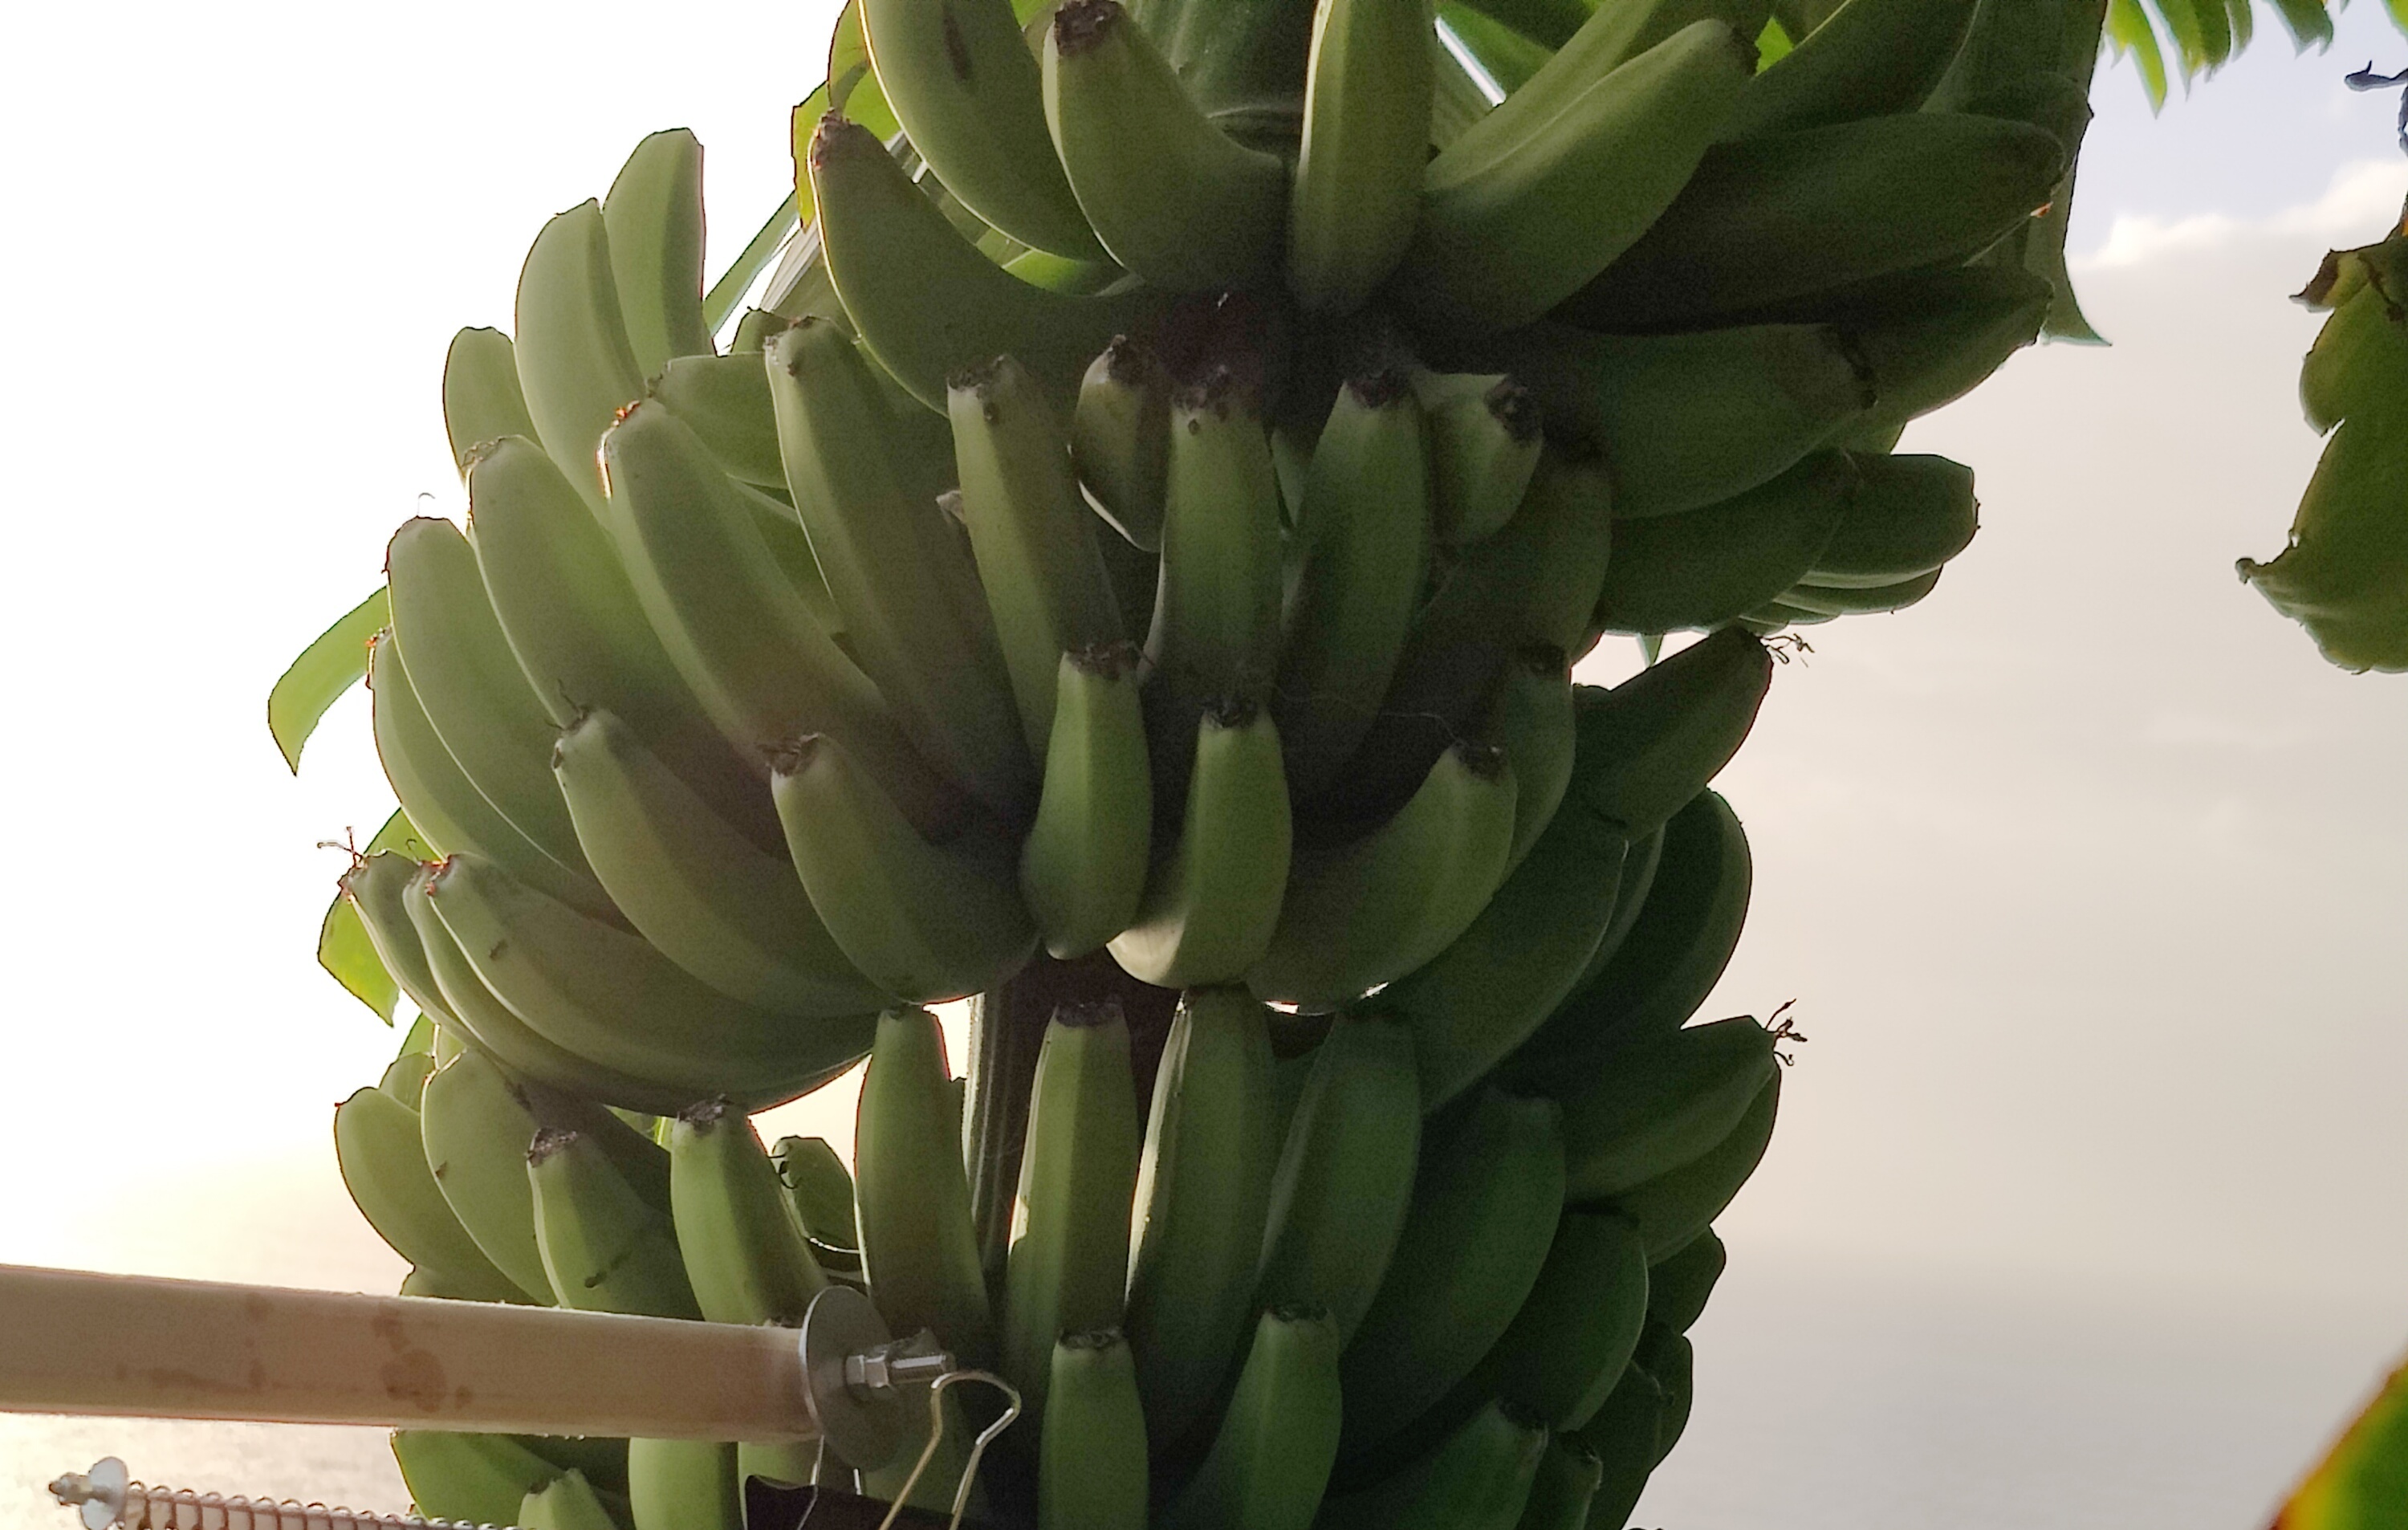
Label: Keep